Balloon modelling

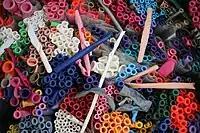
A balloon modeler's toolkit contains hundreds of colorful balloons in various sizes and hues.

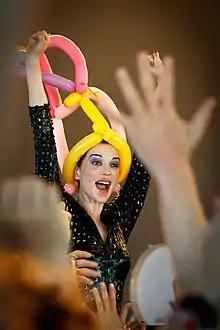
Musician St. Vincent wearing a balloon hat in 2015

Modellers will use an assortment of balloons, usually in various colors. Balloon sizes are usually identified by a number: the most common size of twisting balloons is called a "260", as it is approximately two inches in diameter and 60 inches long. Thus, a "260" is 2×60 inches and a "160" is 1×60 inches when fully blown up. Although these are the most common sizes used, there are dozens of other shapes available as well.